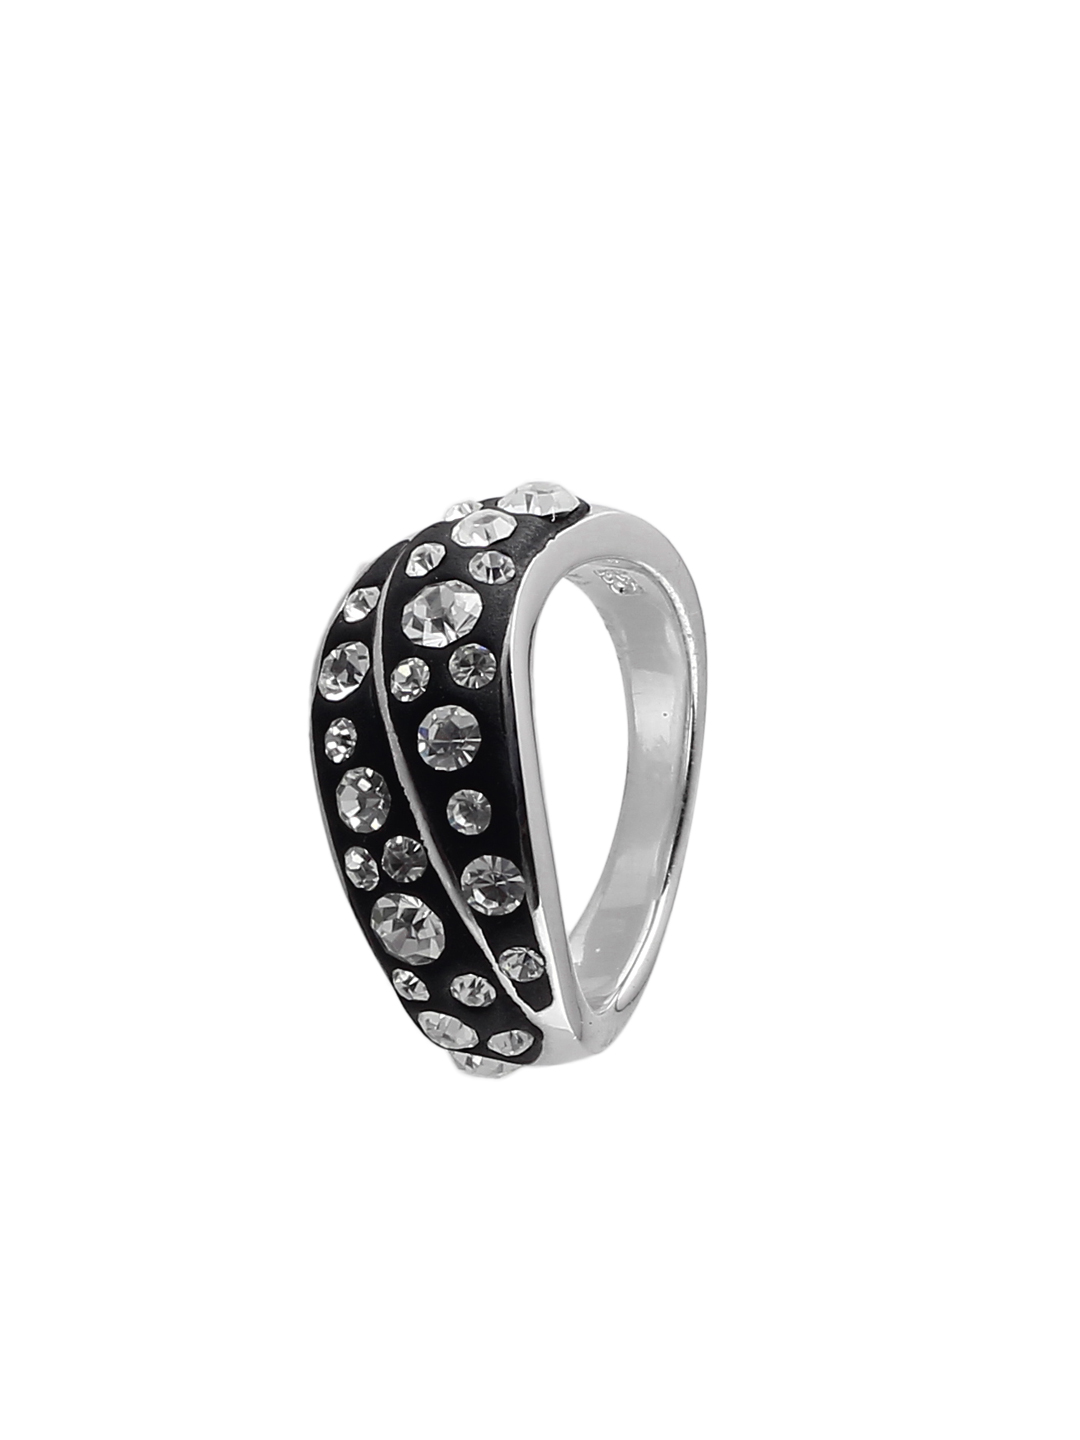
Lucera Silver Ring
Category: Accessories / Jewellery / Ring
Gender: Women
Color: Silver
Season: Summer 2015
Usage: Casual